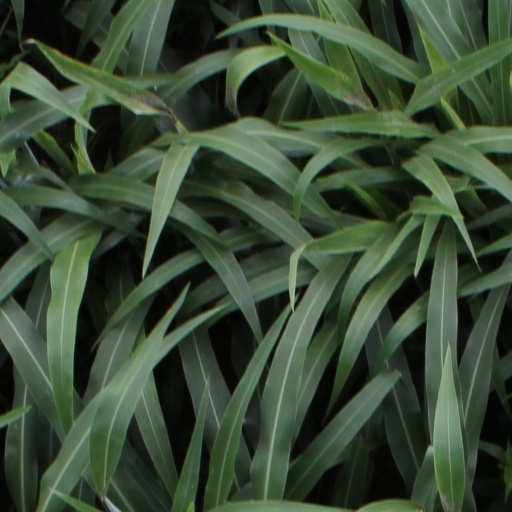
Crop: sorghum